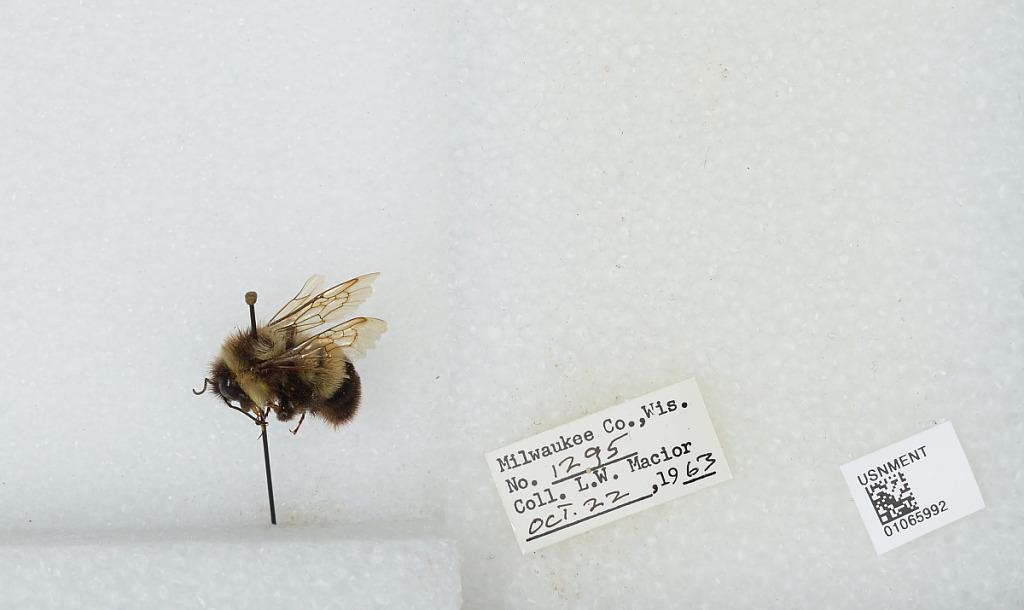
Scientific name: Bombus (Bombus) affinis Cresson
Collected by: L. Macior
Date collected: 1963-10-22
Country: United States
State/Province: Wisconsin
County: Milwaukee
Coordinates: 43, -87.9672